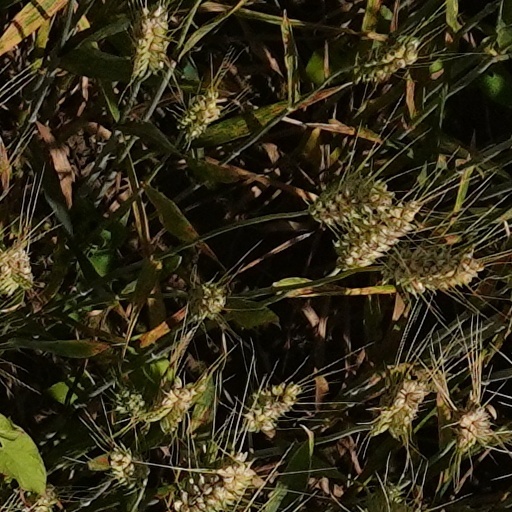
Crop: wheat